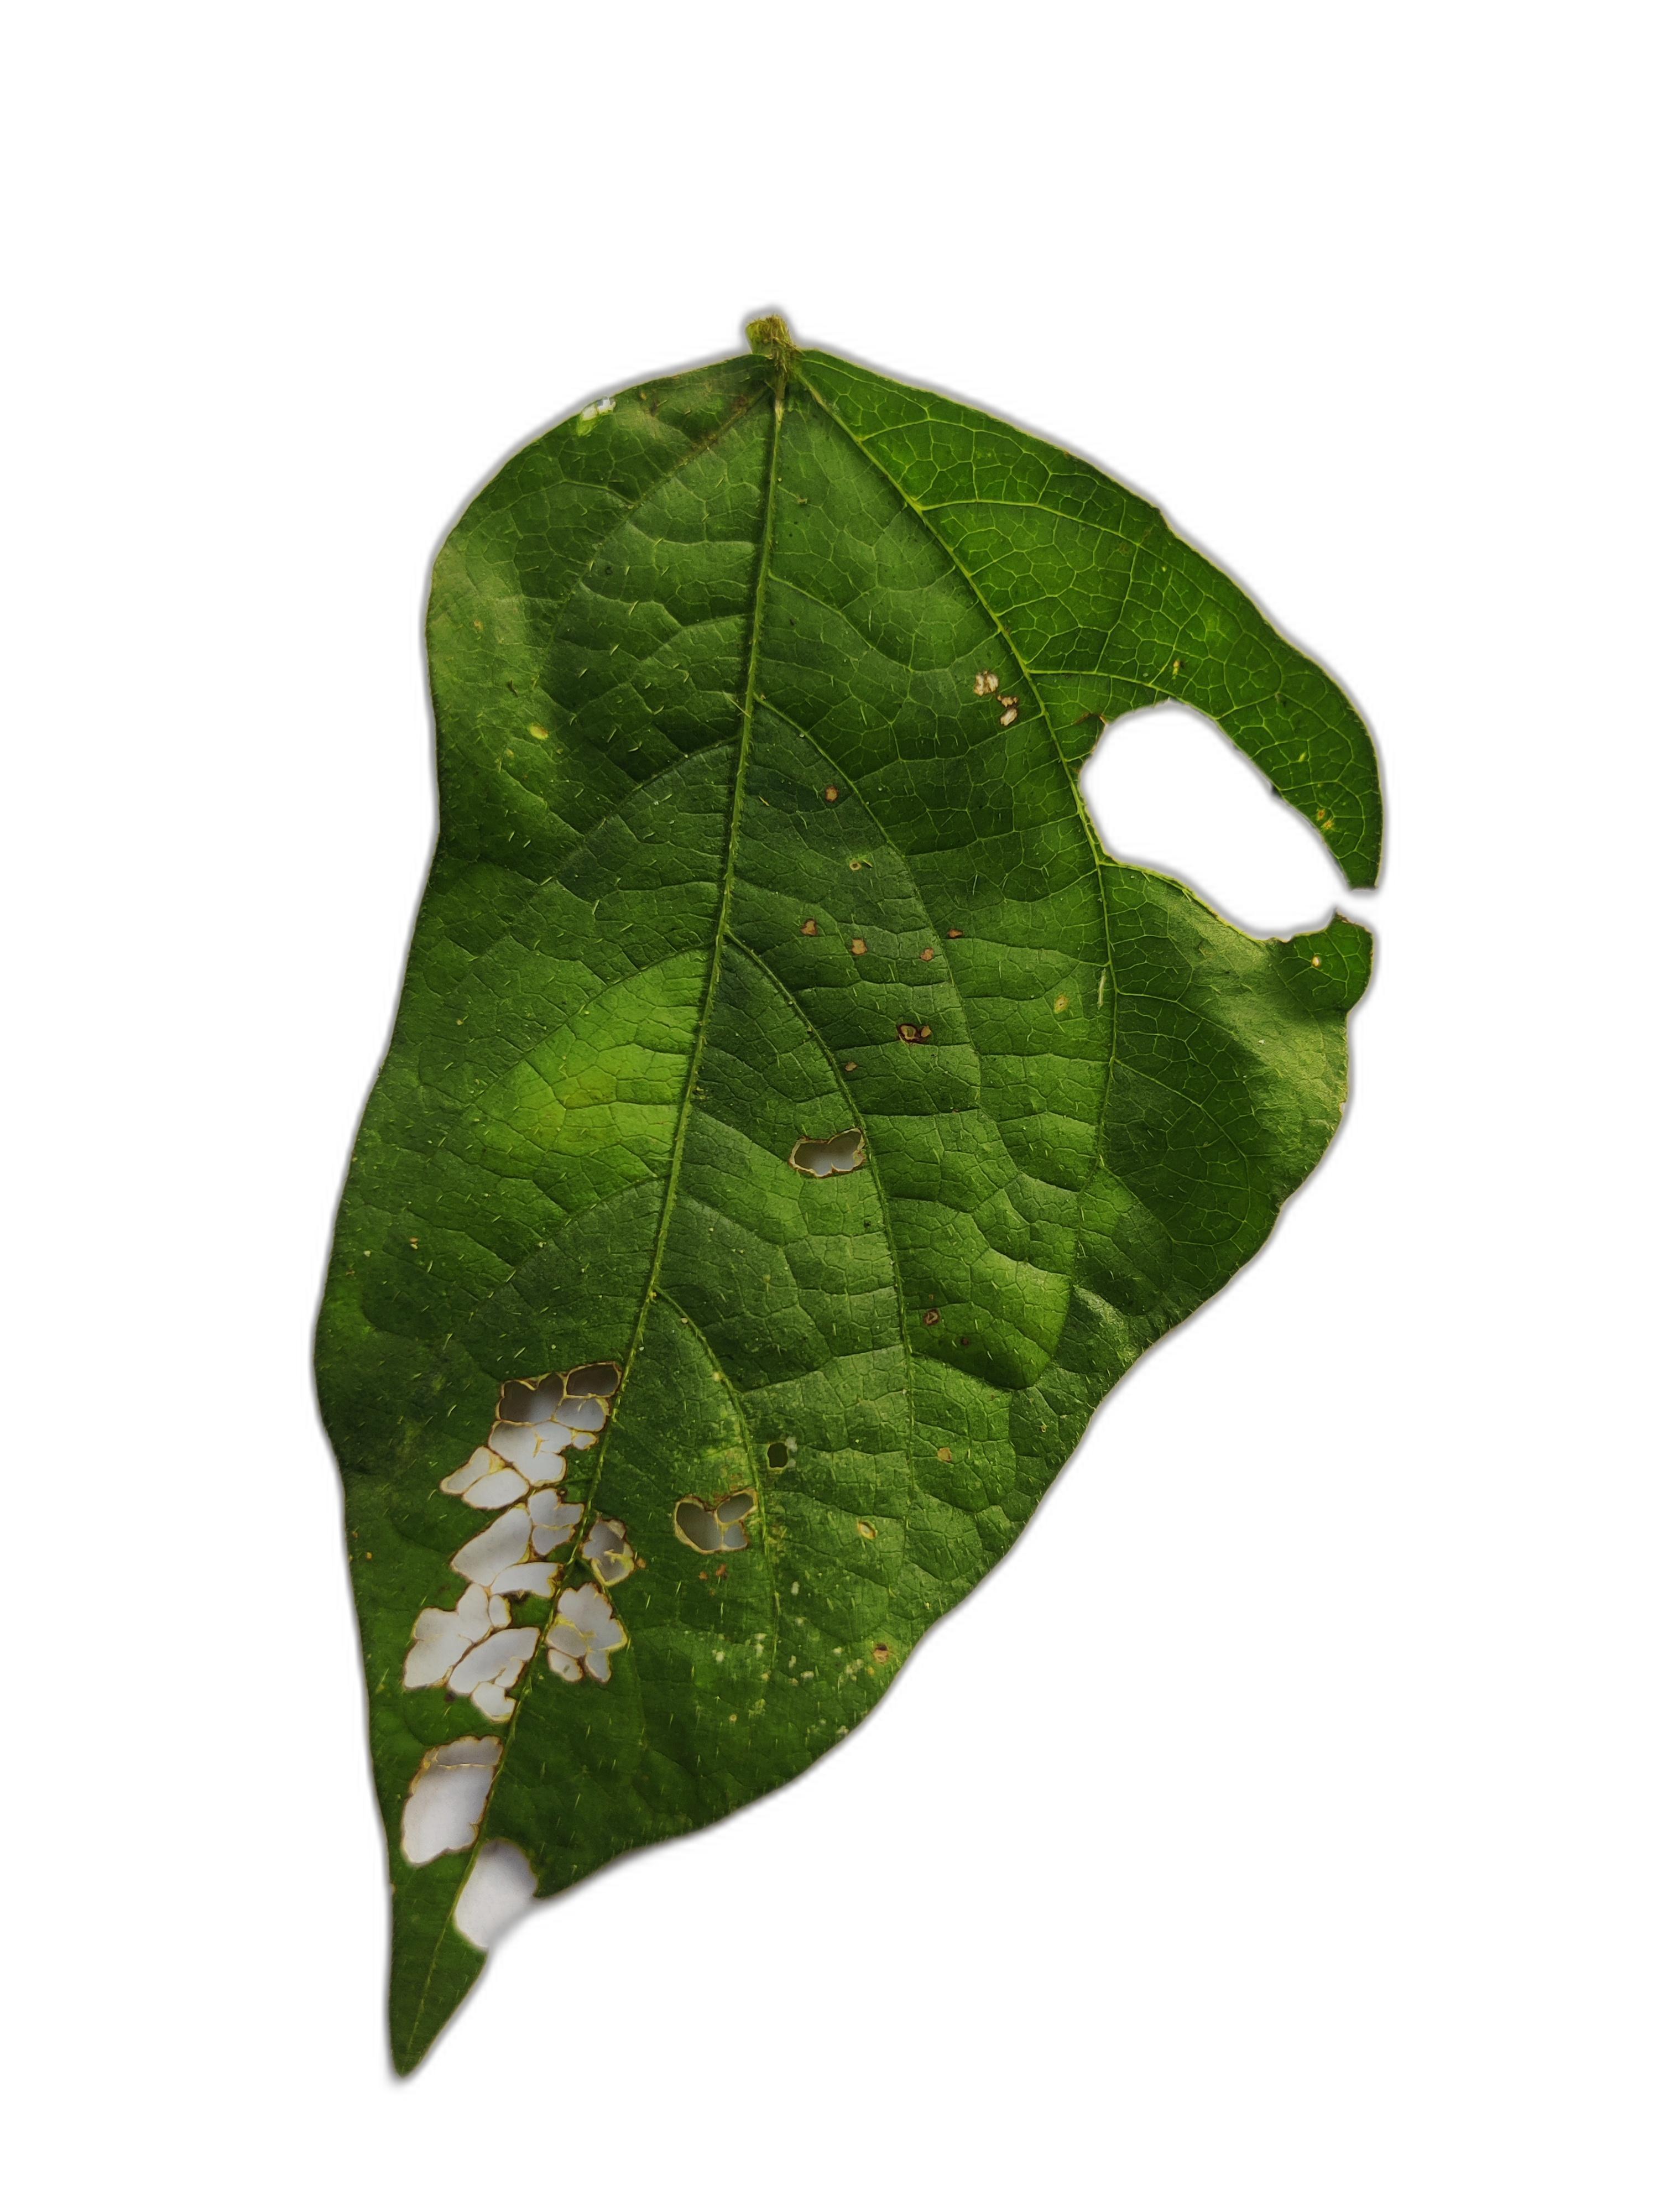
Label: Cercospora leaf spot